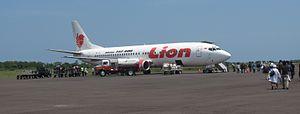
L'Aéroport Fatmawati Soekarno, anciennement Aéroport Padangkemiling, est un aéroport desservant la ville de Bengkulu, une ville de la province de Bengkulu, sur l'île de Sumatra en Indonésie. L'aéroport porte le nom de Fatmawati Soekarno, Première Dame et femme de Soekarno, premier Président d'Indonésie.